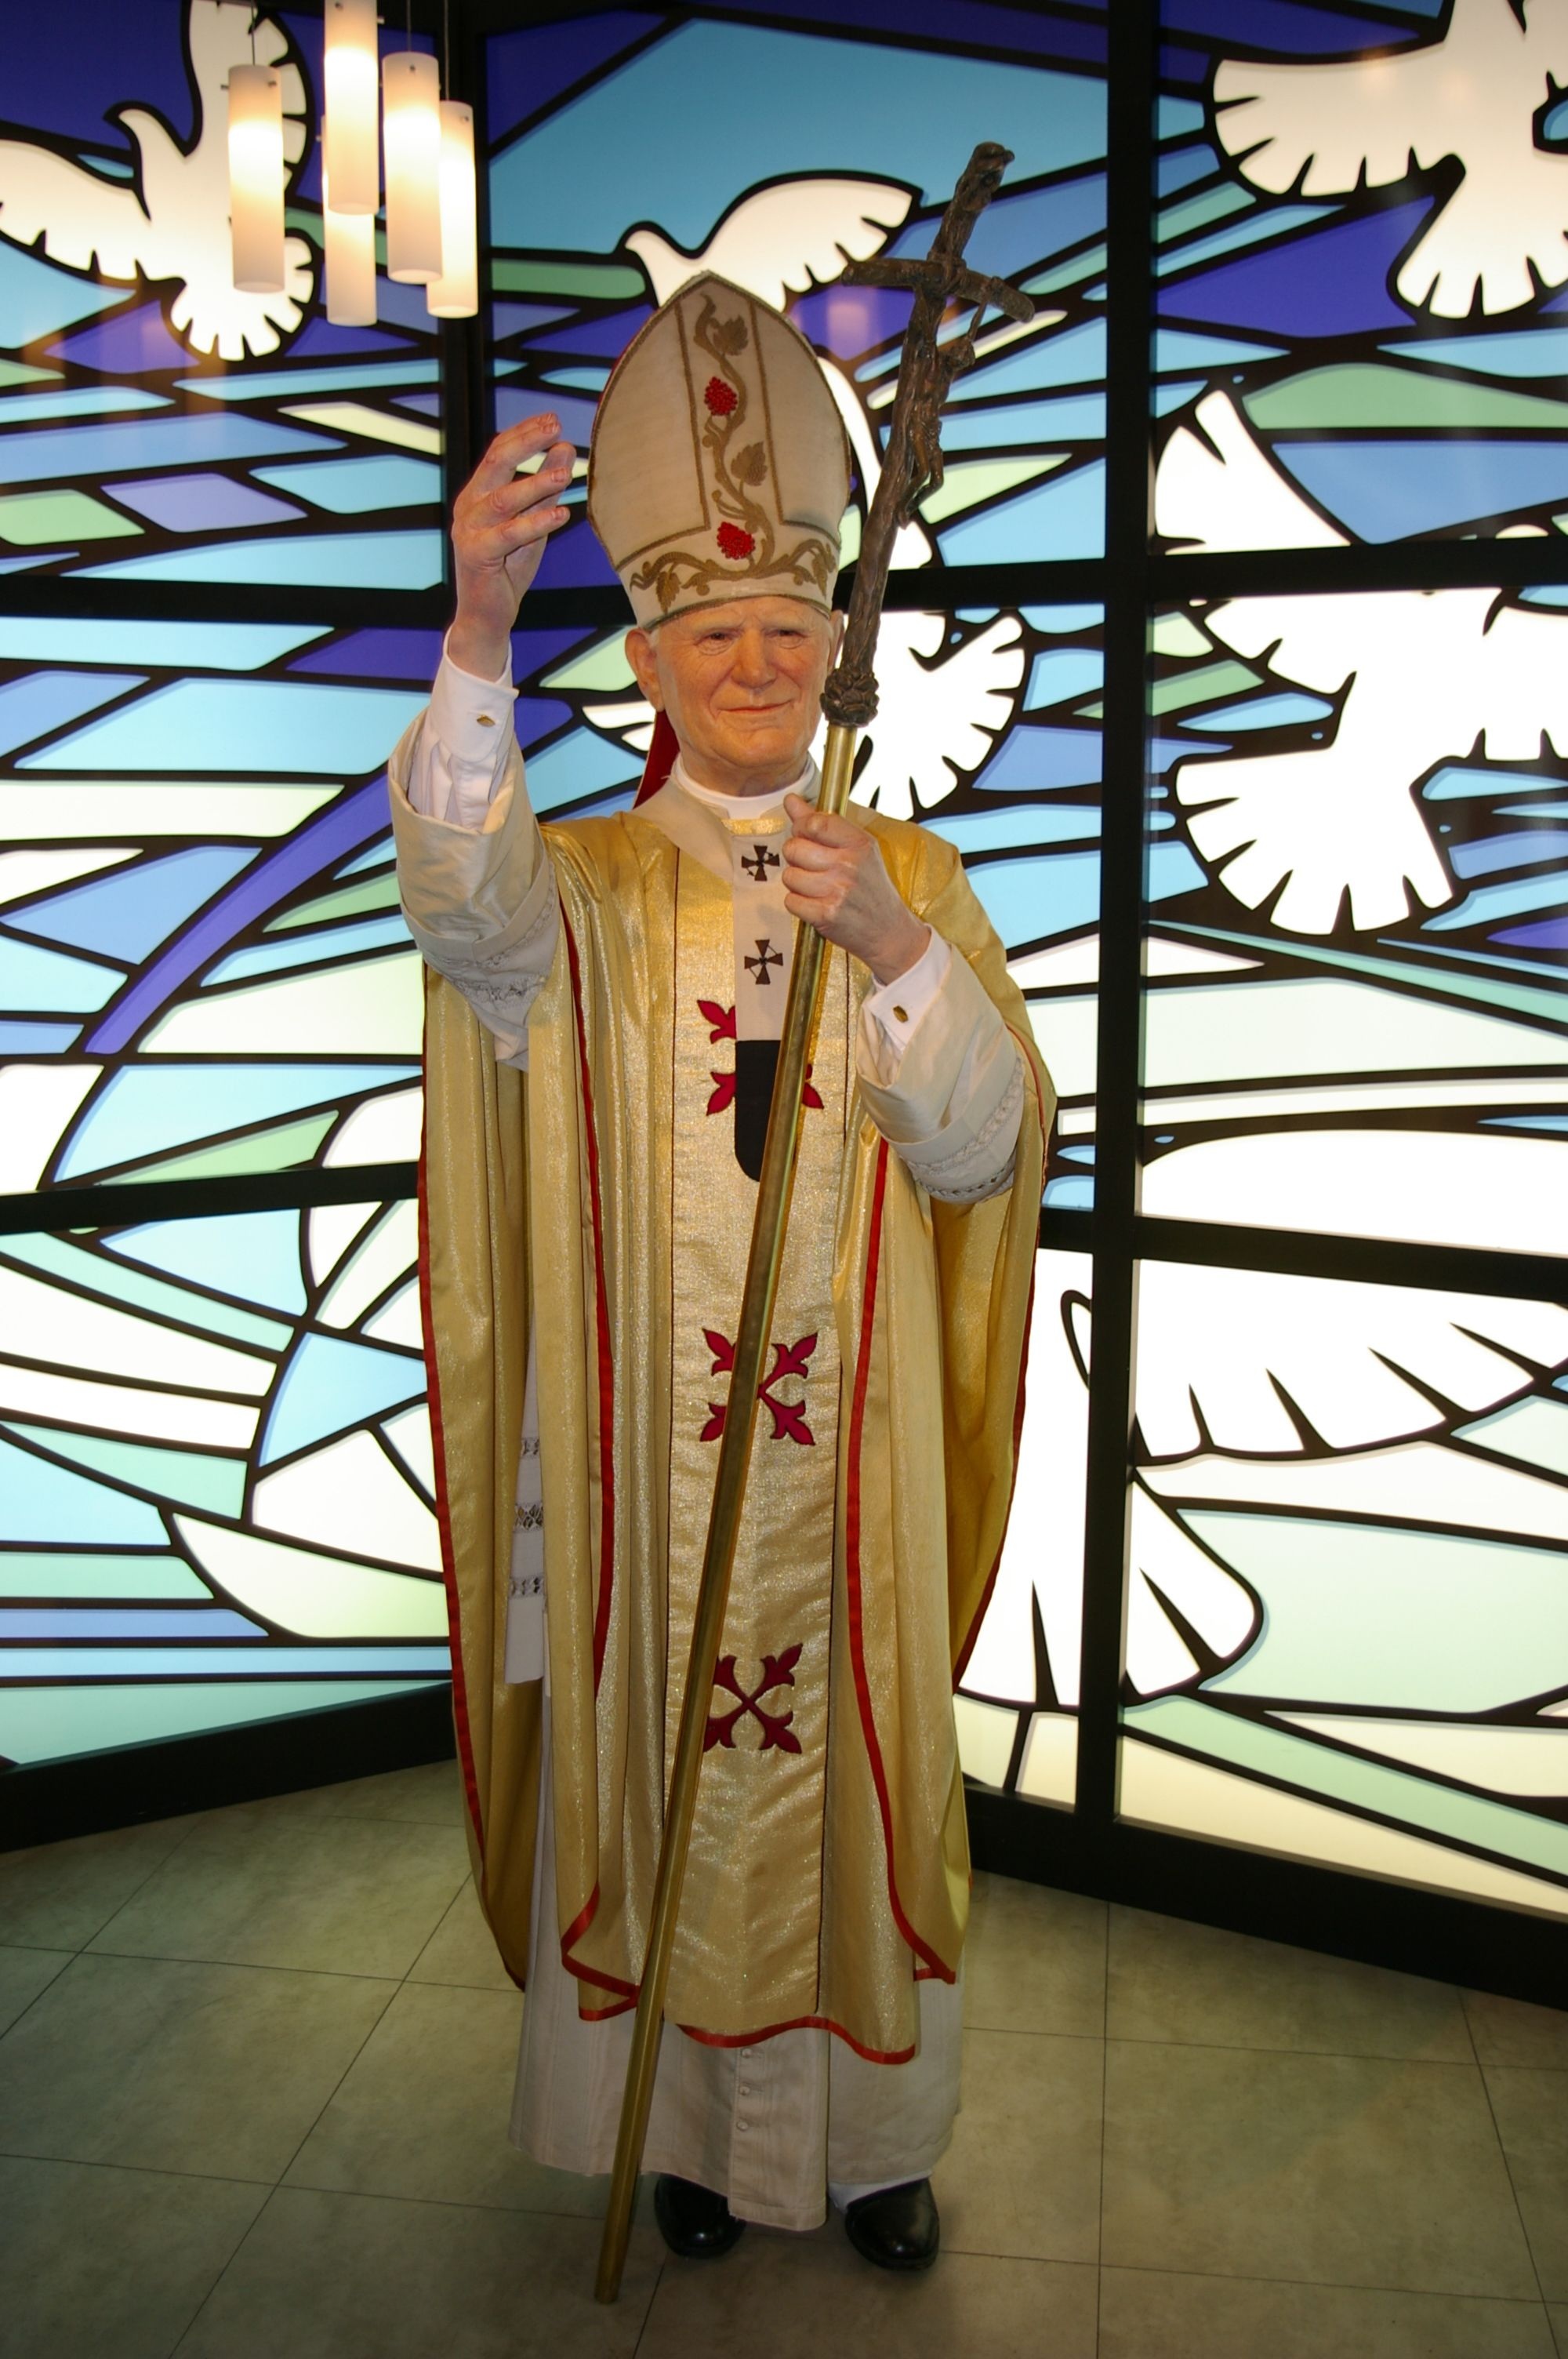
art, illustration, berlin, pope, anime, wax figure